Premasathi Vattel Te

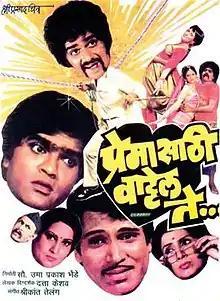
Theatrical release poster

Premasathi Vattel Te is a Marathi movie released in May 1987. Produced by Uma Prakash Bhende and directed by Dutta Keshav.